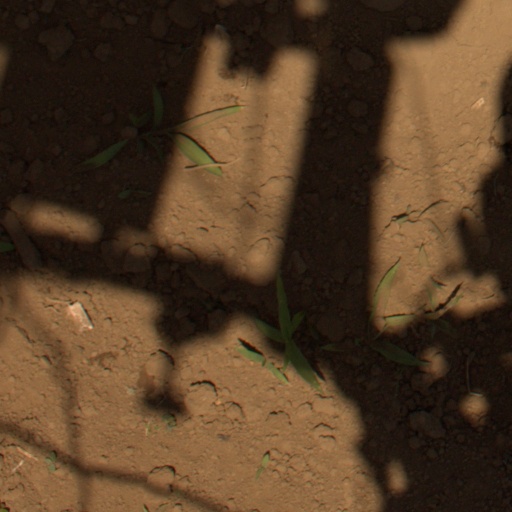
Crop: Jerusalem artichoke